Silent Hill 3

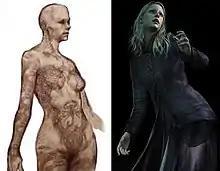
Early sketch of antagonist Claudia Wolf (left) compared to her final iteration.

"Silent Hill 3" was originally planned to be a rail shooter, not a direct sequel to the first "Silent Hill" game, as a result of the initially slow sales and fan criticism of "Silent Hill 2" in Japan. According to Masahiro Ito, this decision wasted considerable development time and part of the game's budget. Eventually, the plan was discarded, with most of the early work produced between September 2001 and September 2002 being almost completely scrapped; although the concept of a "Silent Hill" rail shooter was later explored with "" in 2007. "Silent Hill 3"s final version was developed from scratch in less than nine months, between September 2002 and May 2003.